Tina (musical)

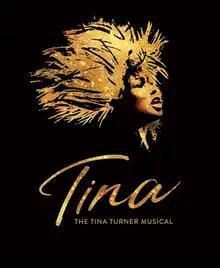
Broadway promotional poster

Tina: The Tina Turner Musical is a jukebox musical featuring the music of Tina Turner and depicting her life from her humble beginnings in Nutbush, Tennessee, to her transformation into a rock 'n roll superstar. Directed by Phyllida Lloyd with a book by Katori Hall, Frank Ketelaar, and Kees Prins, the musical had its world premiere on 17 April 2018 at the Aldwych Theatre in London. The Broadway production opened on 7 November 2019.